The Cripple of Inishmaan

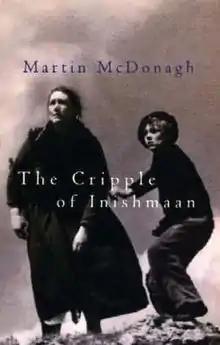
Methuen cover

The Cripple of Inishmaan is a dark comedy by Martin McDonagh who links the story to the real life filming of the documentary "Man of Aran".